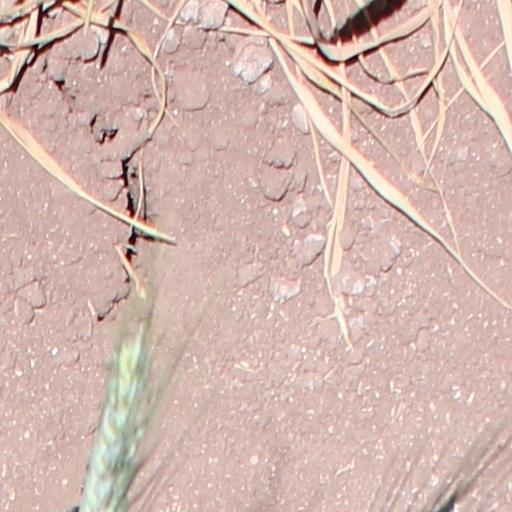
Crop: wheat